Hawker Siddeley Harrier

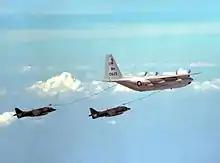
Harriers flying behind a tanker aircraft

Other exercises were performed to demonstrate the AV-8A's suitability for operating from various amphibious assault ships and aircraft carriers, including a deployment of 14 Harriers aboard for six months in 1976. The tests showed, amongst other things, that the Harrier was capable of performing in weather where conventional carrier aircraft could not. In support of naval operations, the USMC devised and studied several methods to further integrate the Harrier. One result was "Arapaho", a stand-by system to rapidly convert civilian cargo ships into seagoing platforms for operating and maintaining a handful of Harriers, to be used to augment the number of available ships to deploy upon.